God Only Knows

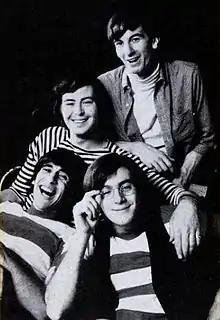
The Lovin' Spoonful's 1965 hit "You Didn't Have to Be So Nice" was a possible influence on the song.

Wilson's states that the melody for "God Only Knows" was derived from "a John Sebastian song I had been listening to". When presented with this information, Asher and Sebastian said they were unaware of such a connection. Biographer Mark Dillon suggested that Wilson's inspiration would likely have been the vocal layering on "You Didn't Have to Be So Nice", a recent hit by Sebastian's band the Lovin' Spoonful. In later interviews, Wilson said that he wrote "God Only Knows" as an attempt to match the standard of the Beatles' album "Rubber Soul" (released in December 1965). In his recollection, he was under the influence of marijuana and was "so blown away" with the album that he sat at his piano and began writing the song.